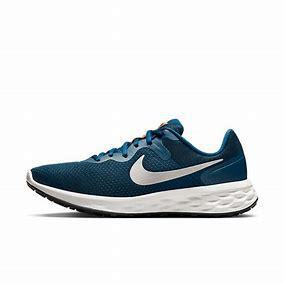
Brand: Nike
Model: Revolution 6 Next Nature